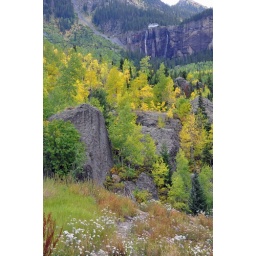
Box canyon with Bridal Vail Falls and still electrical generating plant that is still in operation.